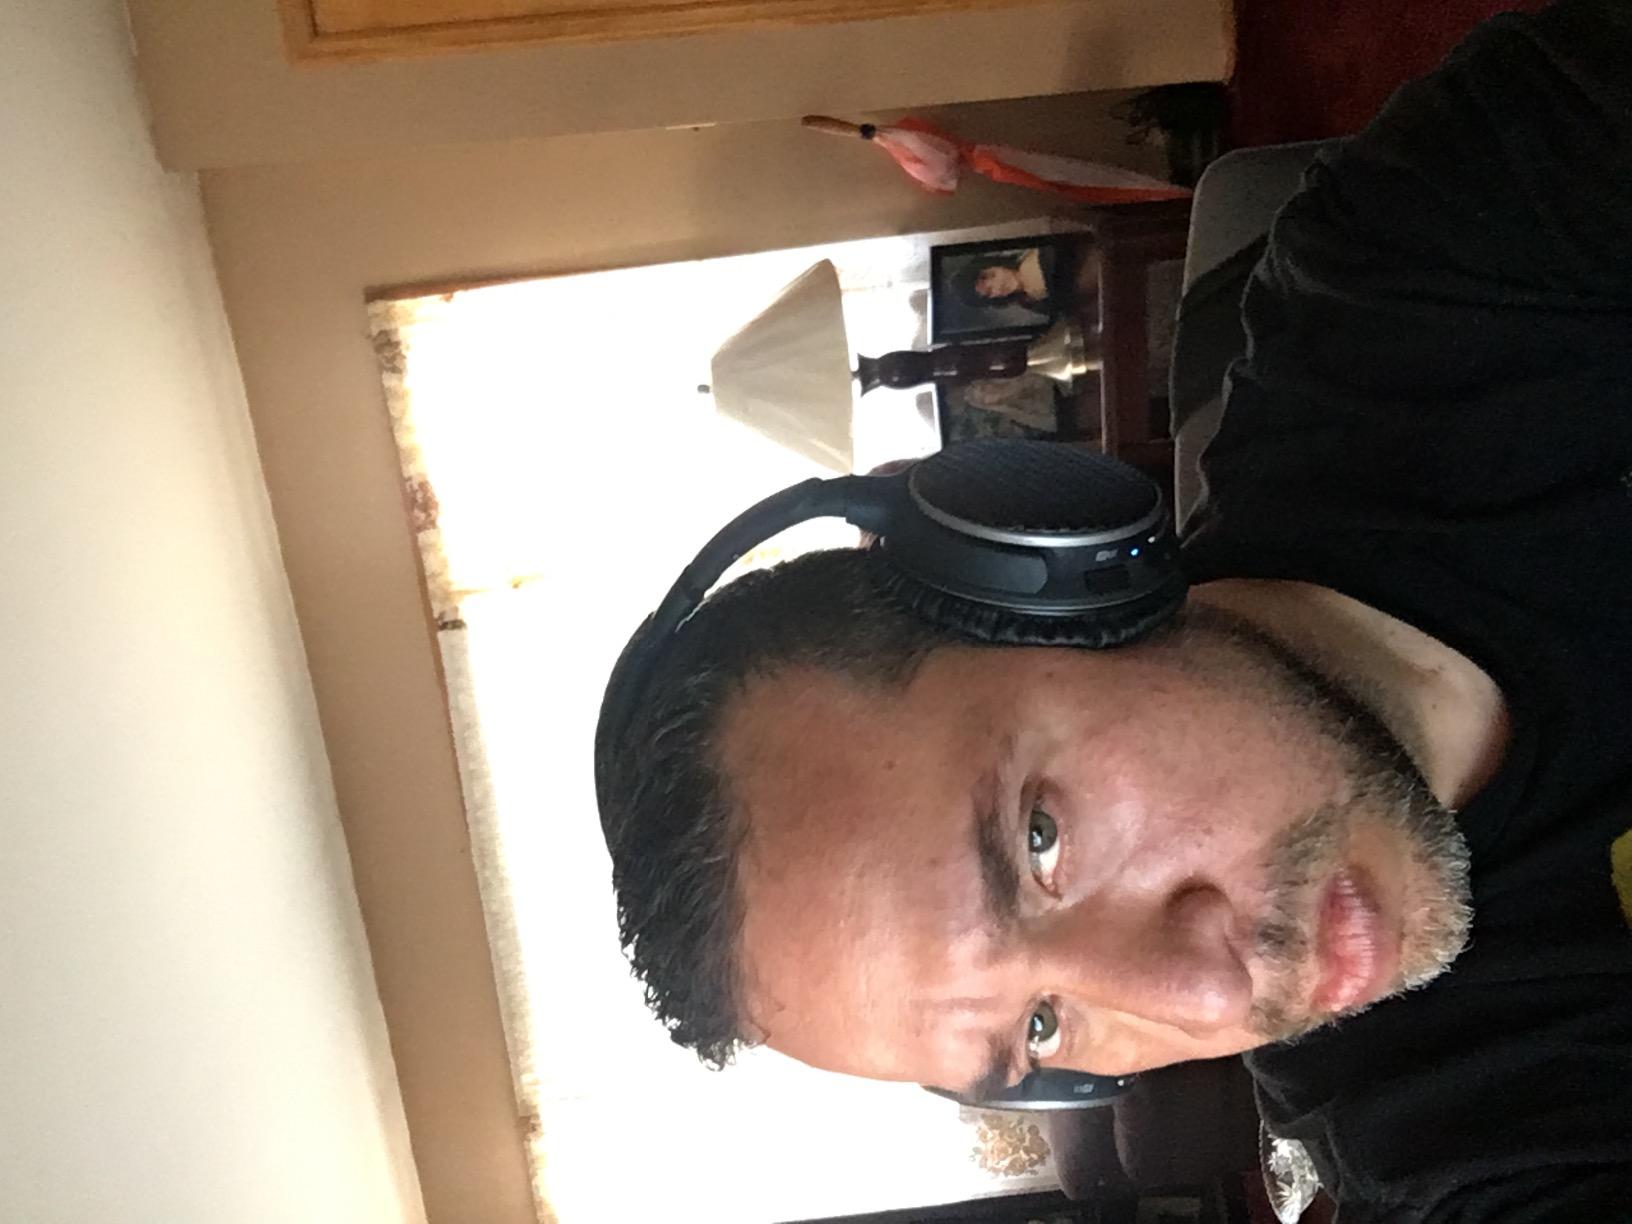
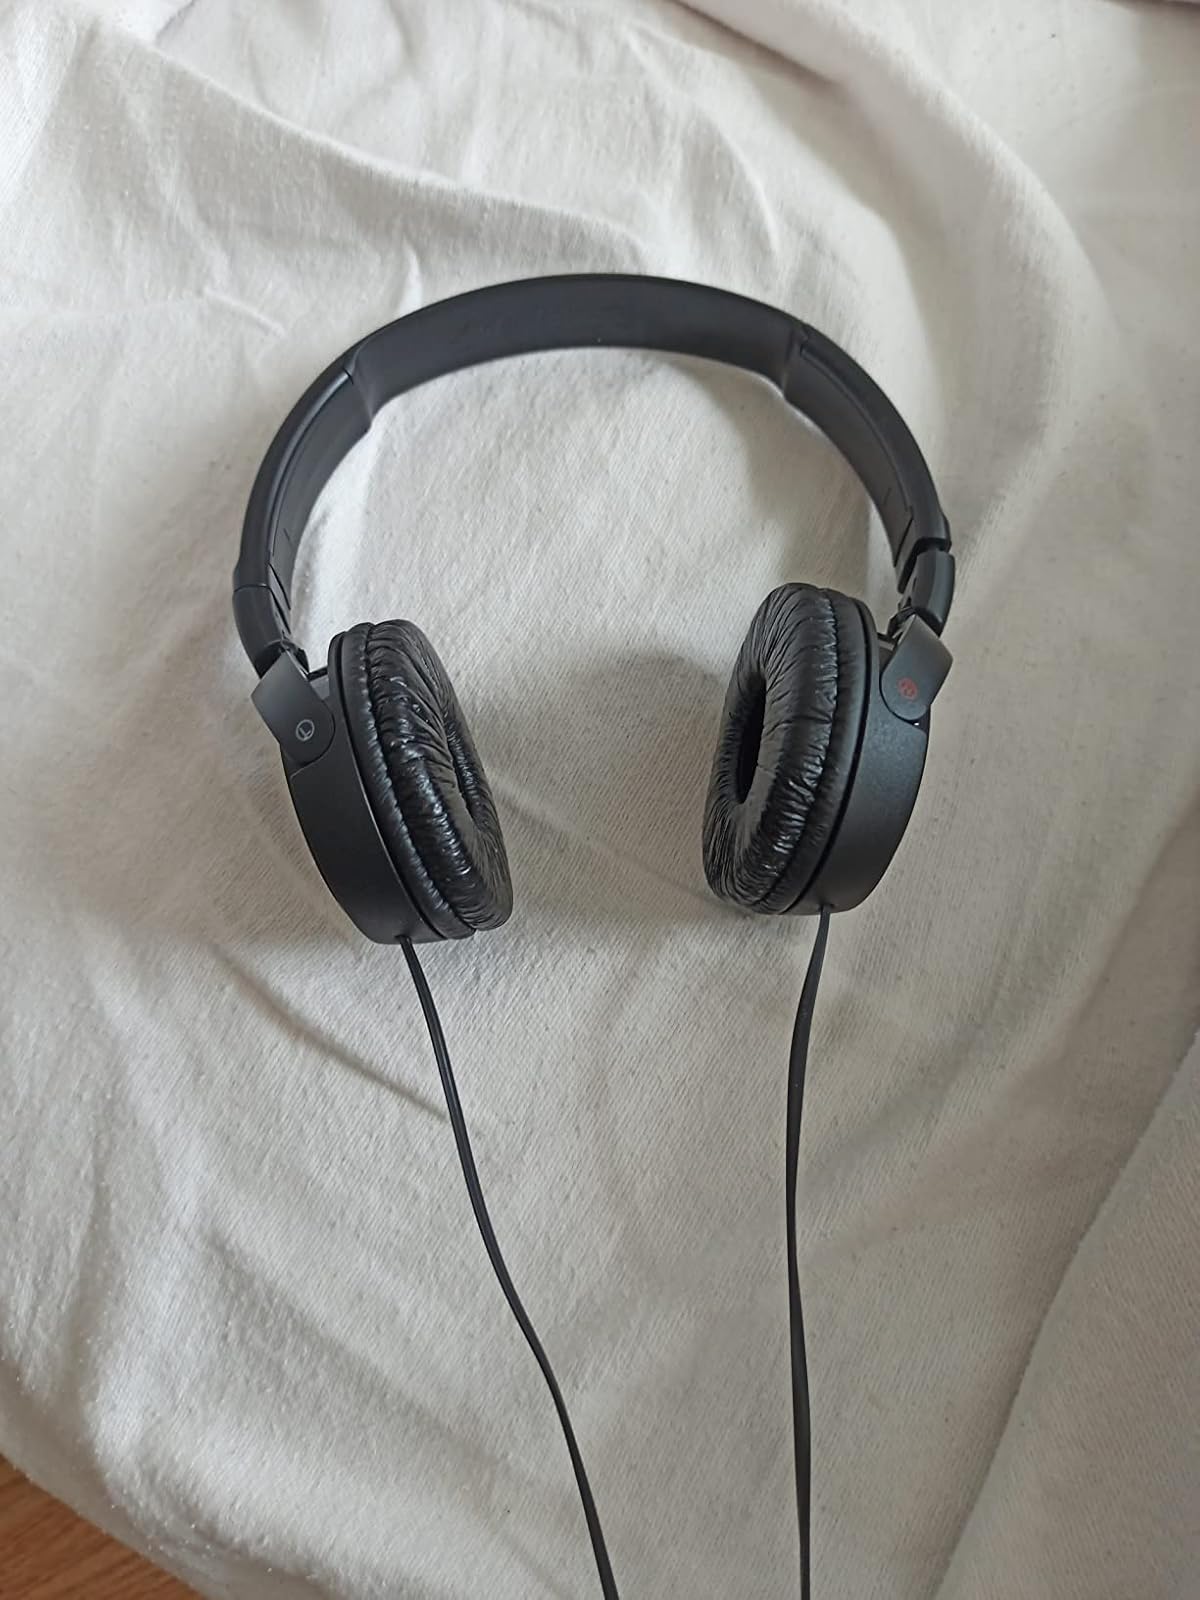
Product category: headphones
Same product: no